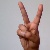
The image shows a hand gesture representing the letter 'V' in Indian Sign Language.